Hawker Hurricane variants

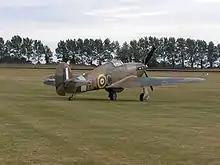
Canadian-built Hurricane Mk XII painted to represent Hurricane IIB Z5140 of 126 Squadron RAF

Mk IIs were used in ground support, where it was quickly learned that destroying German tanks was difficult. The cannons did not have the performance needed, while bombing the tanks was almost impossible. The solution was to equip the aircraft with a 40 mm cannon in a pod under each wing, reducing the other armament to a single Browning in each wing loaded with tracers for aiming purposes. The Hurricanes of No. 6 Squadron, the first squadron equipped with this armament, were so effective that the squadron was nicknamed the "Flying Can Openers". A winged can-opener became an unofficial squadron emblem, and is painted on present-day aircraft of 6 Squadron.